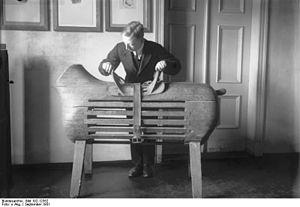
Un cheval d'arçons est un des six agrès en gymnastique artistique masculine. Les mouvements de cet appareil sont toujours circulaires, que ce soit le mouvement de base qui est un cercle sans attraits jusqu'aux ciseaux américains.